Maxinquaye

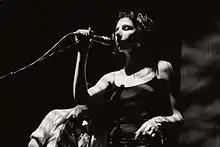
Tricky toured the United States as a supporting act for PJ Harvey (1998).

According to the American critic Robert Christgau, "Maxinquaye"s groove-oriented and low-tempo music drew not only on dub but also on lo-fi, ambient techno and hip hop, while James Hunter from "Rolling Stone" said Tricky subsumed American hip hop, soul, reggae and 1980s English rock sounds into "a mercurial style of dance music". "Entertainment Weekly"s resident critic David Browne classified the music as an intellectual form of R&B. Ben Walsh of "The Independent" called it an experimental album featuring a "heady blend" of soul, rock, punk, hip hop, dub and electronica. In Tricky's own words, he composed his songs based on a particular sound he liked rather than having a definite song structure in mind: "I couldn't write you a blues track or a hip-hop track if you asked. I just make what I hear and then me and Martina sing all the words on paper, putting the emphasis on the things that perhaps shouldn't be sung."